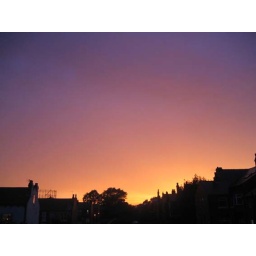
nothing added or changed - this is simply the view from my kitchen window one evening in april 2005.